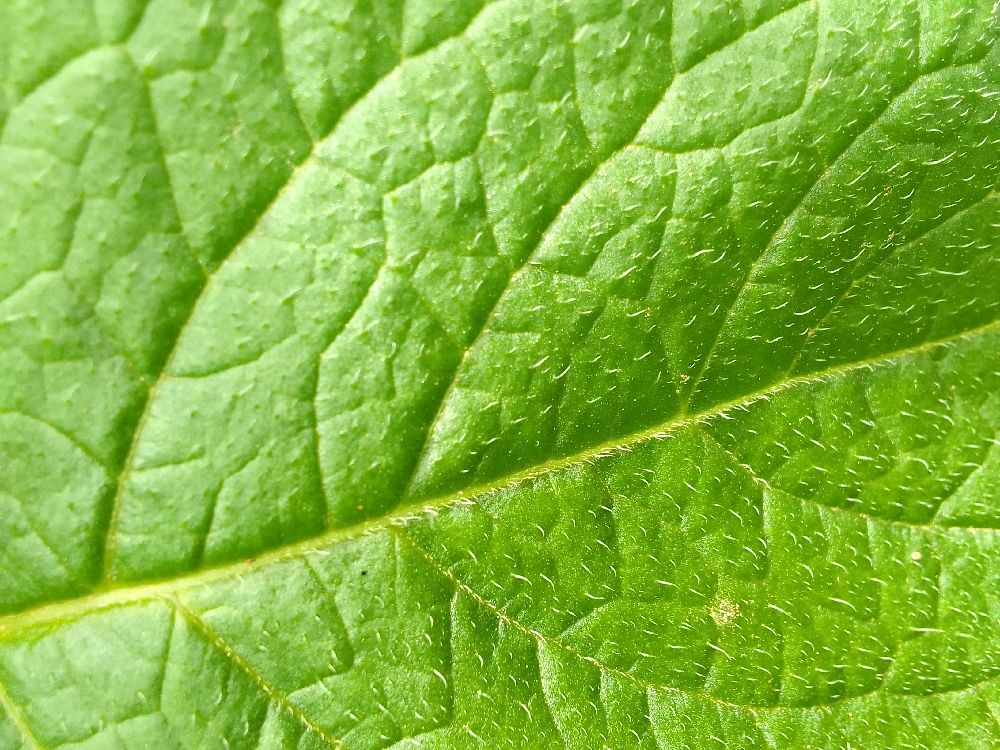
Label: Healthy